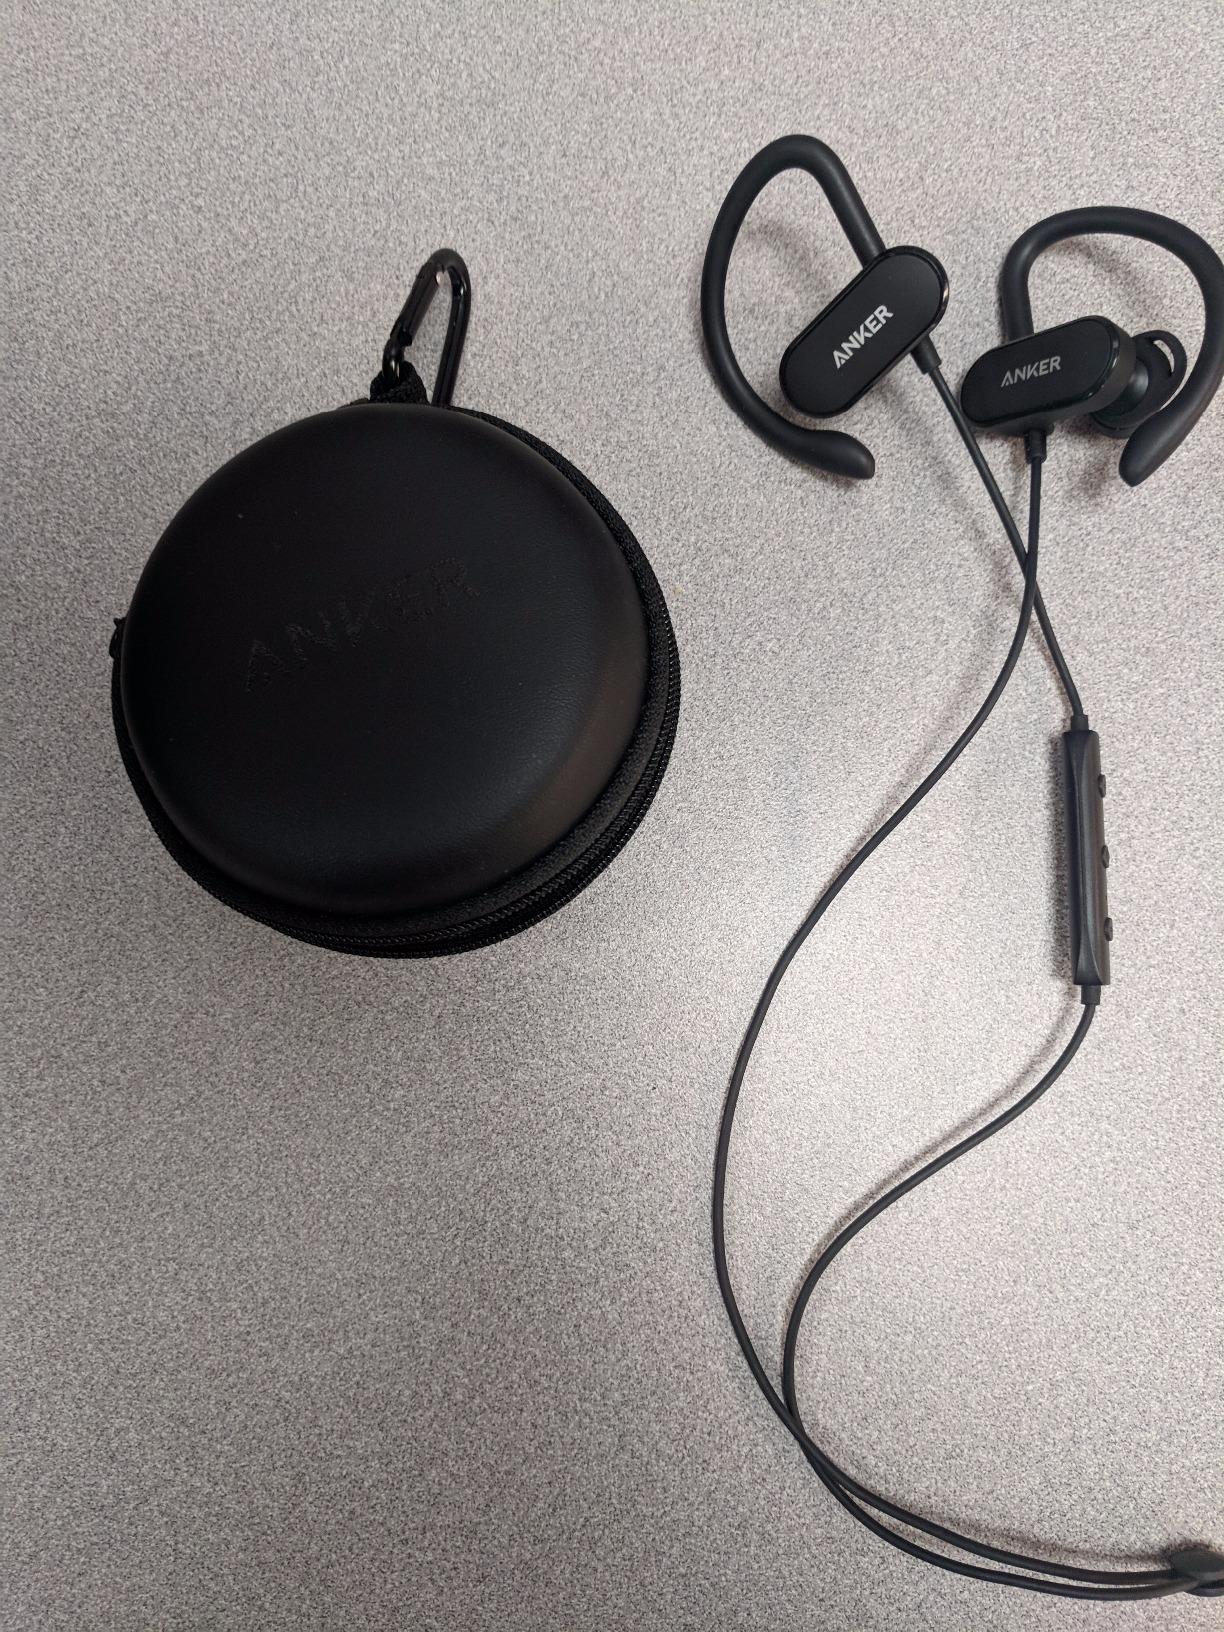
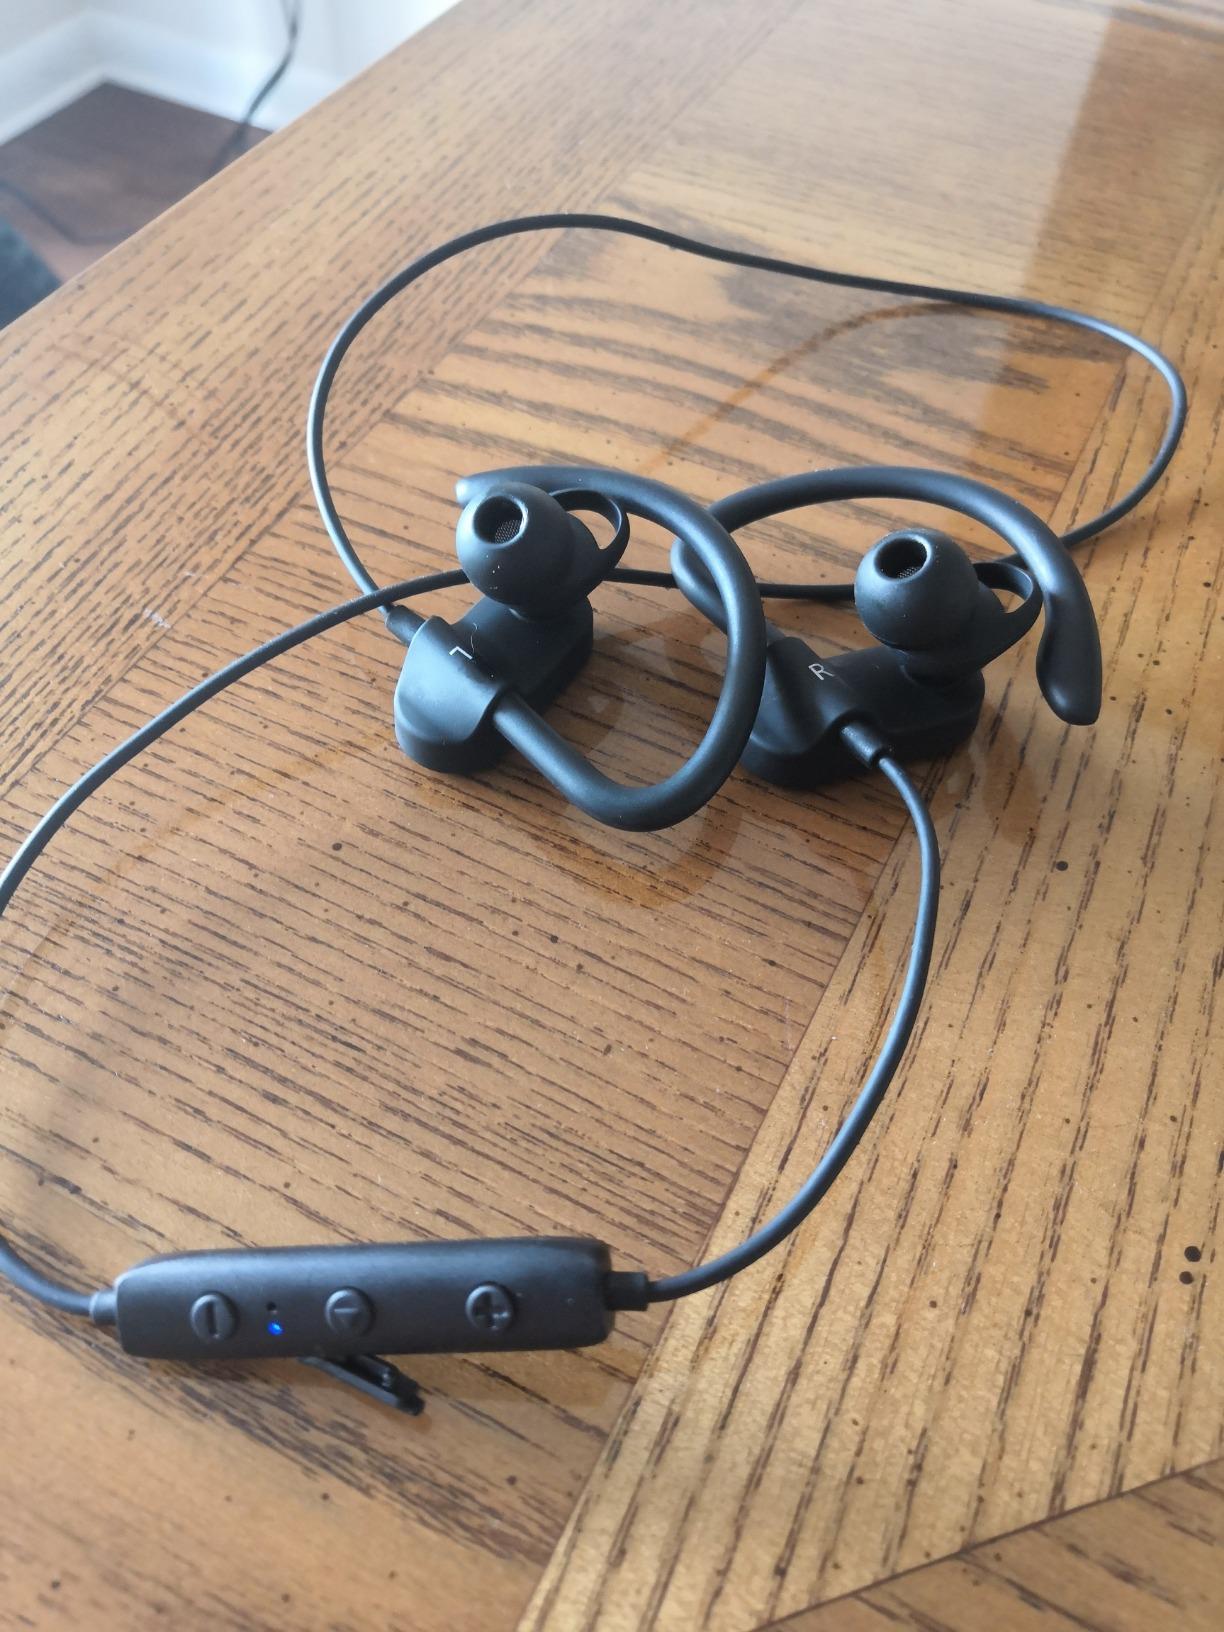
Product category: headphones
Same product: yes